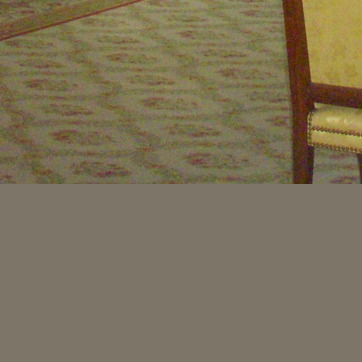
Material: carpet